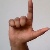
The image shows a hand gesture representing the letter 'L' in Indian Sign Language.